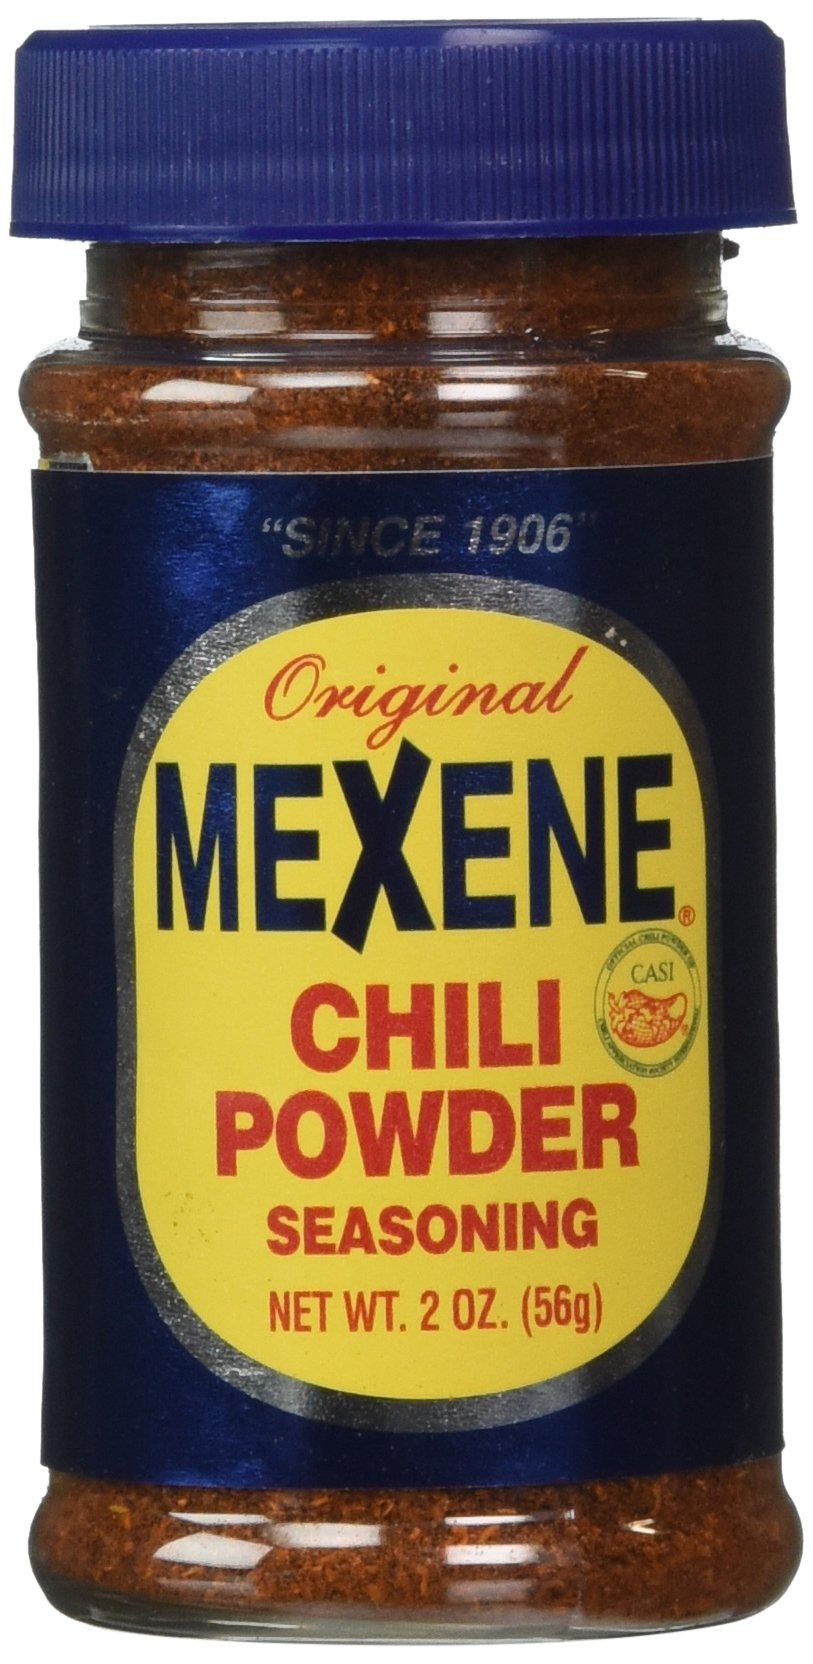
Item Name: Mexene Original Chili Powder Seasoning 2 Oz - 2 Pack Bundle. Includes Two 2oz Jars of Mexene Chili Powder and a Mexene Chili Recipe Card from Everton Products.
Bullet Point 1: THE CHAMPIONS CHOICE: Mexene is the one and only choice for chili cookoff champions. Used in every world championship winning recipe in the last decade.
Bullet Point 2: ORIGINAL SINCE 1906: This recipe hasn't changed in over 100 years. Made from the best sun ripened, pre-frost chili peppers blended with our secret mix of cumin, oregano, and garlic.
Bullet Point 3: GREAT ON ANYTHING: Have a delicious bowl of classic Mexene chili or add some to your meatloaf, eggs, soups, burgers, steaks and more.
Bullet Point 4: INCLUDES: Two 2 oz. bottles of Mexene chili powder and a recipe card for the classic Mexine Chili.
Product Description: Originating in south Texas Mexine Chili Powder is loved by cowboys and critically acclaimed chefs alike. This perfect recipe hasn't changed since and has been a favorite since 1906. If you want some real Texas chile... it has to be Mexene!
Value: nan
Unit: None

Price: 18.98